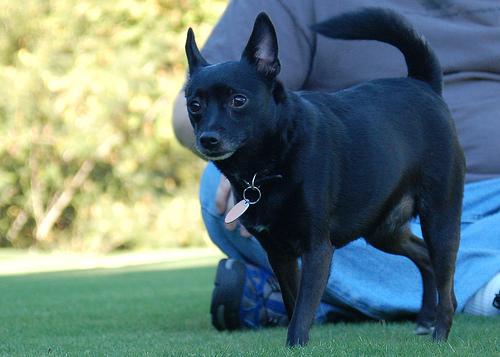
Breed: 201-n000024-schipperke